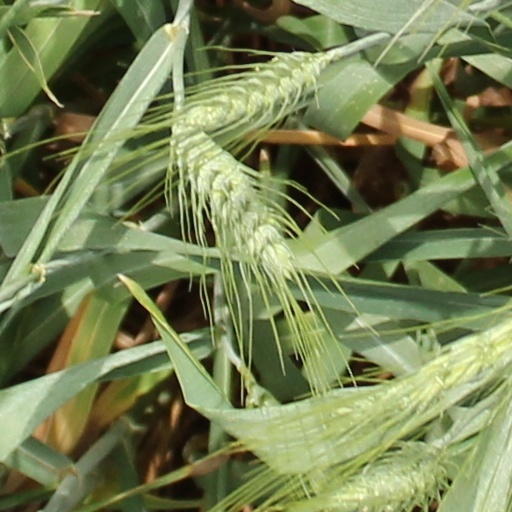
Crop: wheat